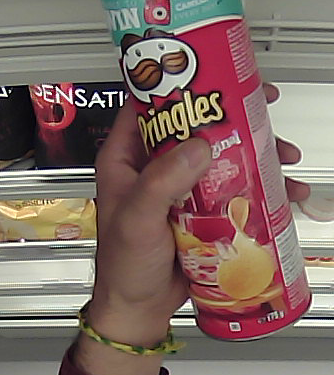
Product: pringles_original